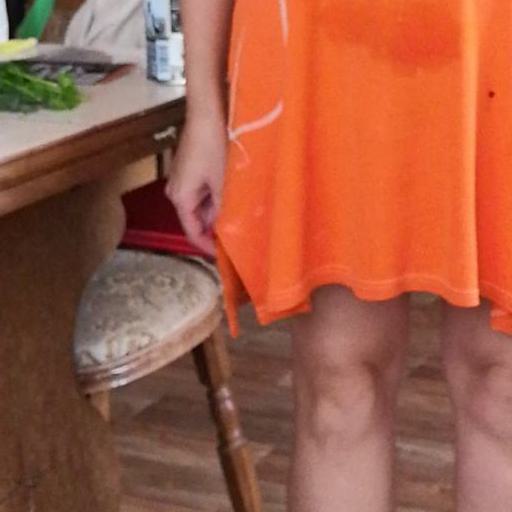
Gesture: no_gesture